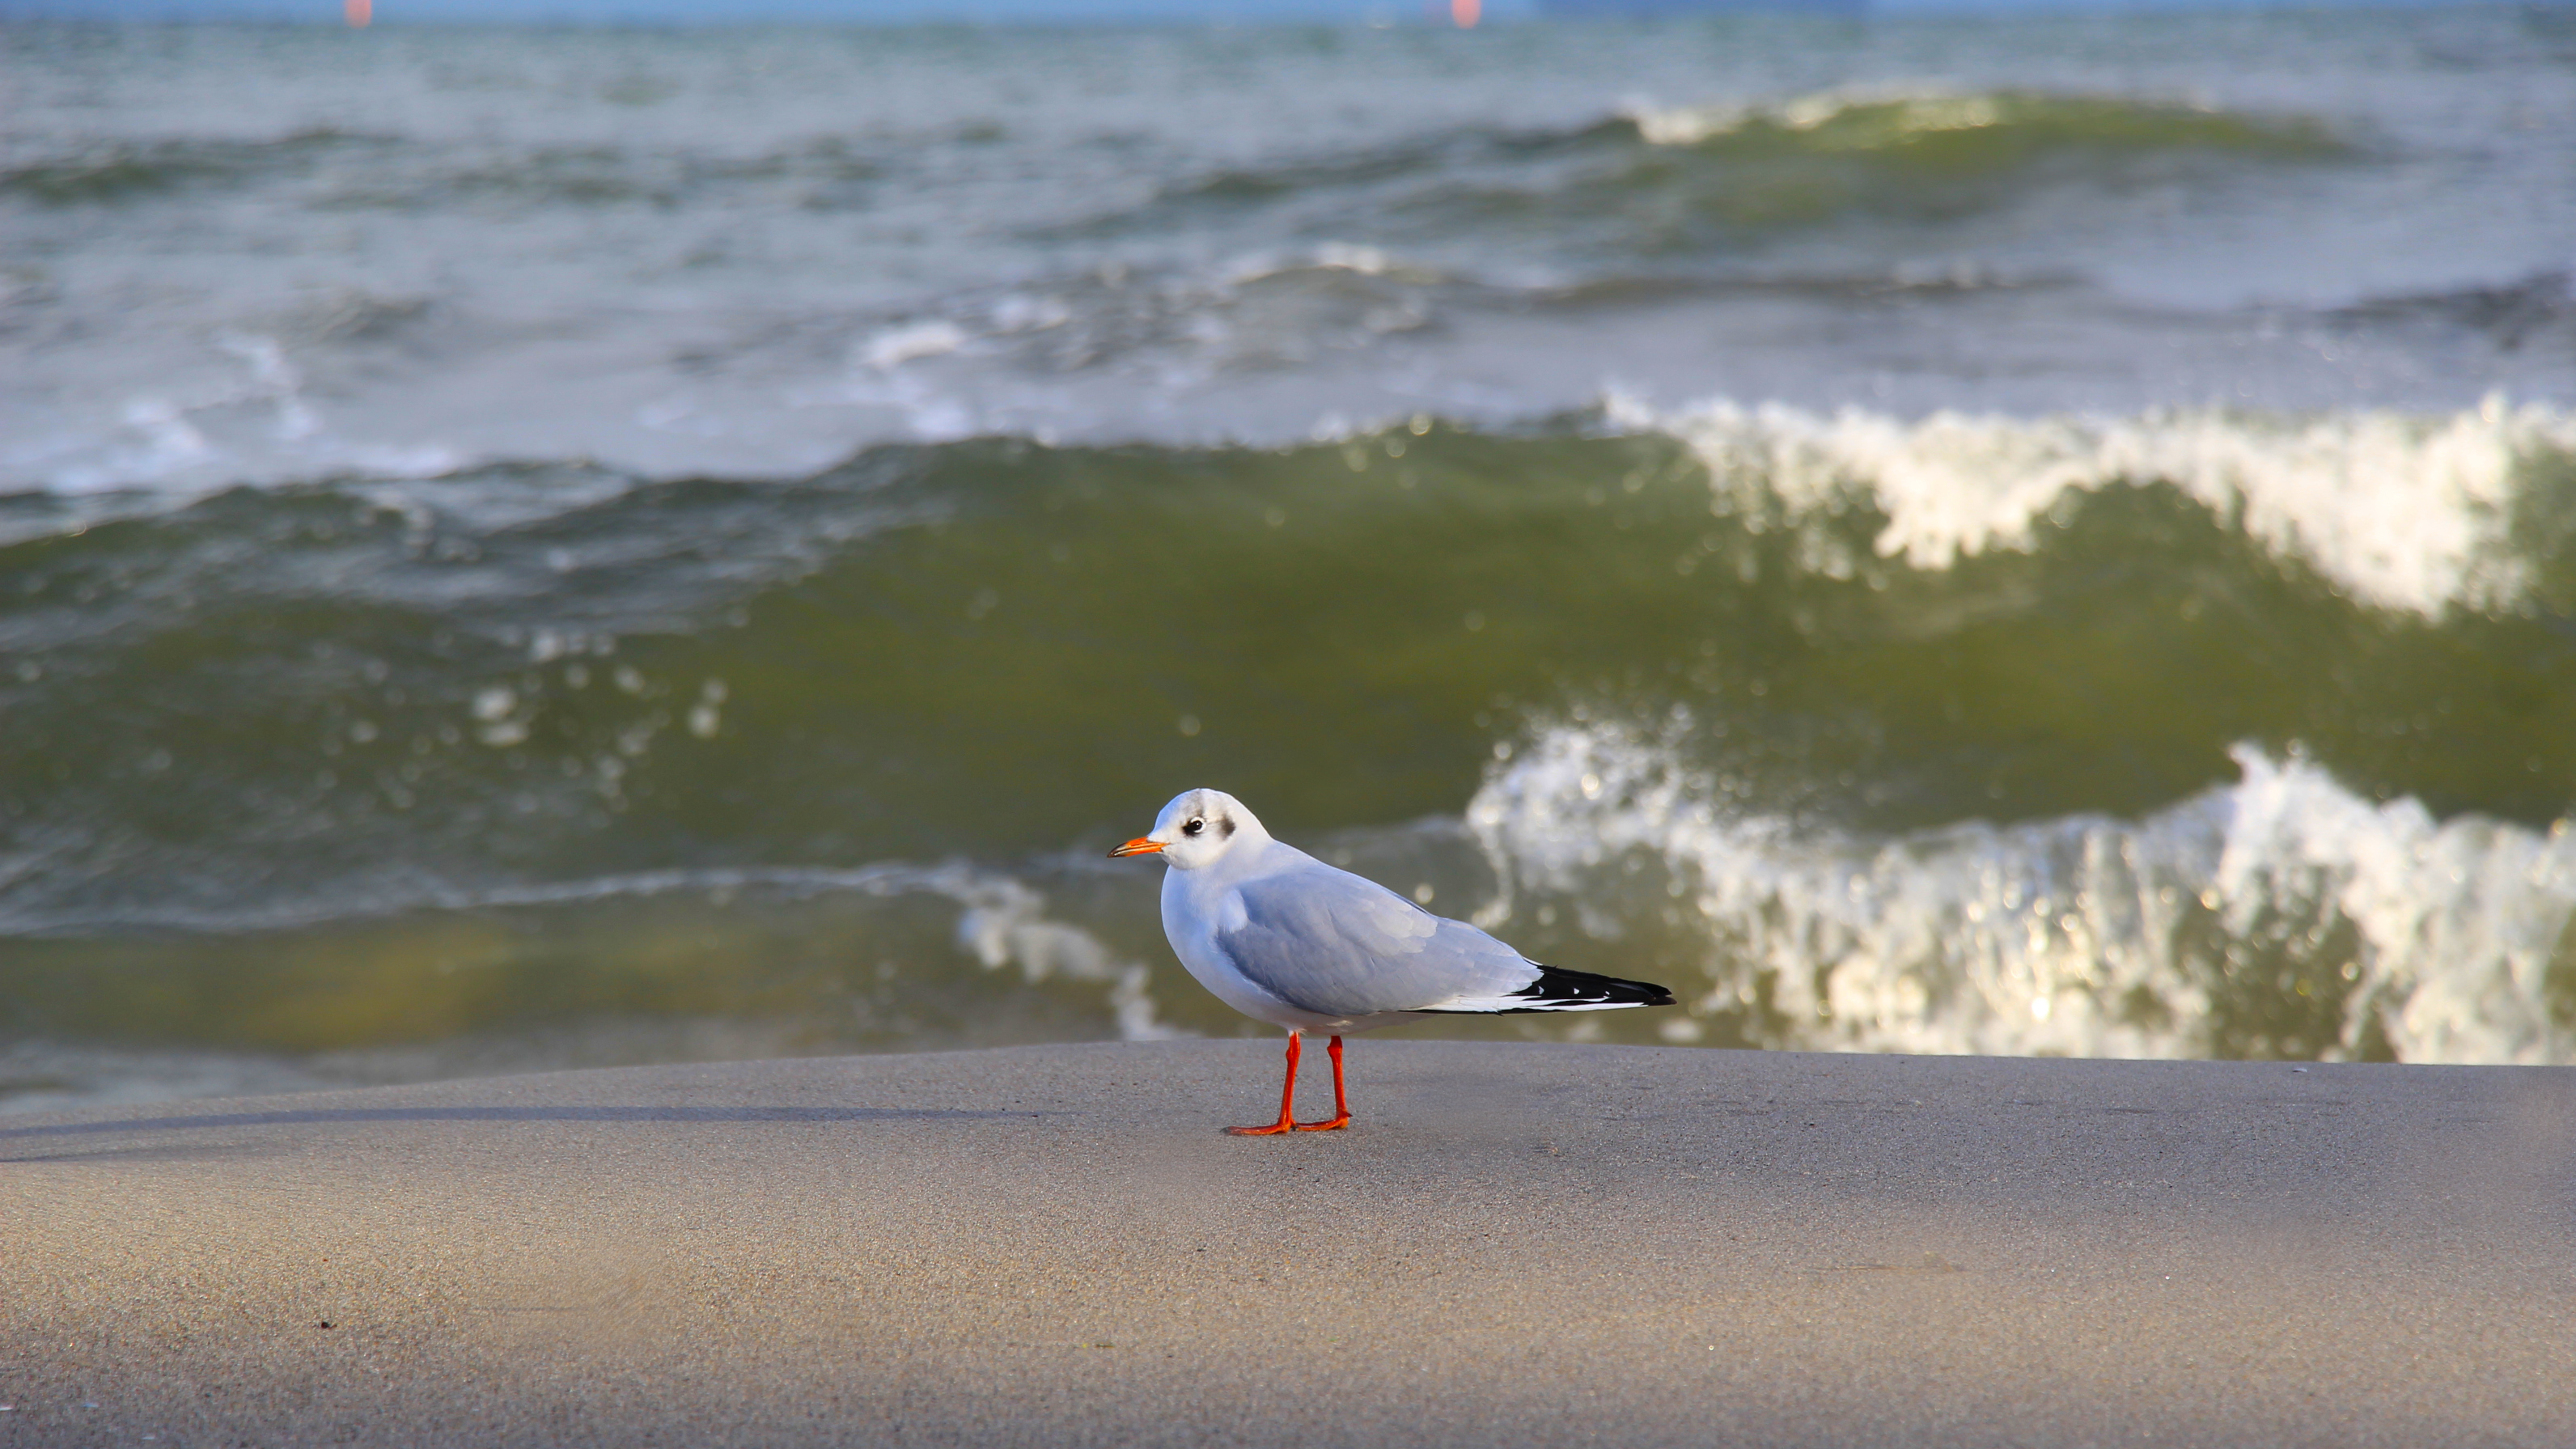
sea, water, beach, wave, storm, bird, beak, body of water, fluid, coastal and oceanic landforms, lari, wind wave, gull, seabird, shore, landscape, foam, sky, wing, horizon, ocean, coast, charadriiformes, feather, tide, wind, wildlife, sand, liquid, water bird